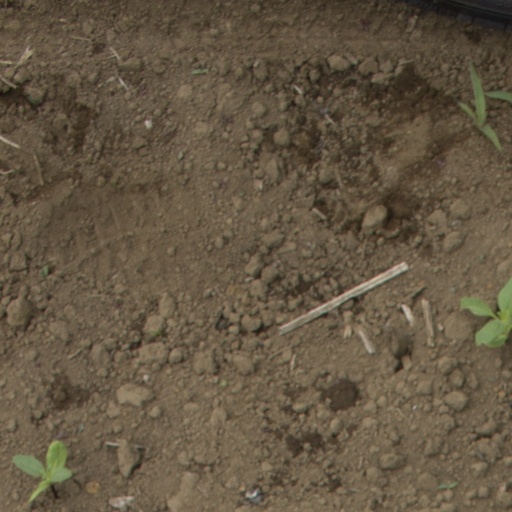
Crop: Jerusalem artichoke